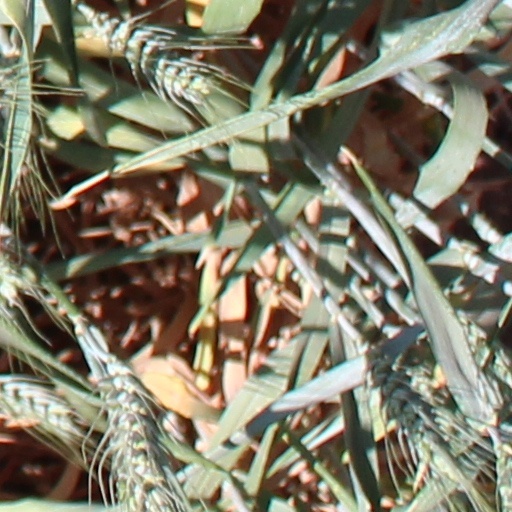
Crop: wheat